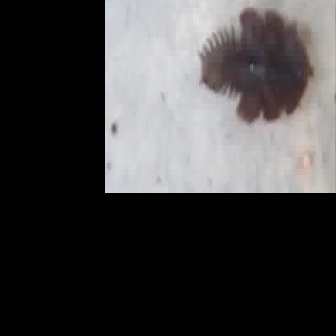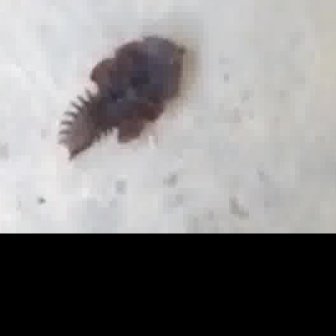
  Please identify the target specified by the bounding box [196,4,313,121] in the first image and locate it in the second image. Return the coordinates in [x_min,y_min,x_max,y_max] format.
Answer: [56,32,185,161]